Italian Socialist Party

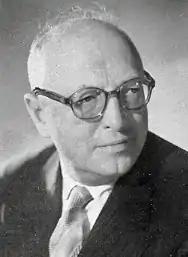
Pietro Nenni was a historical leader of the PSI.

In the 1946 Italian general election, the first after World War II, the PSI obtained 20.7% of the vote, narrowly ahead of the Italian Communist Party (PCI) that gained 18.9%. In the 1948 Italian general election, the United States secretly convinced Britain's Labour Party to pressure Socialists to end all coalitions with Communists, which fostered a split in PSI. Socialists led by Pietro Nenni chose to take part in the Popular Democratic Front along with the PCI, while Giuseppe Saragat launched the Italian Workers' Socialist Party. The PSI was weakened by the split and was far less organised than the PCI, so Communist candidates were far more competitive. As a result, the PSI parliamentary delegation was cut by a half. Nonetheless, the PSI continued its alliance with the PCI until 1956, when the Soviet repression of the Hungarian Revolution of 1956 caused a major split between the two parties.